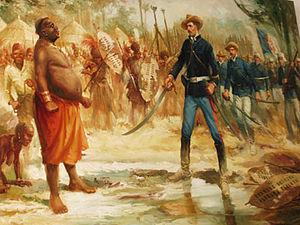
Mouzinho de Albuquerque capture Gungunhana. Chaimite, Gaza, Mozambique. 28 décembre 1895. Português: Mouzinho de Albuquerque cautiva Gungunhana. Chaimite, Gaza, Moçambique. 28 de dezembro de 1895.